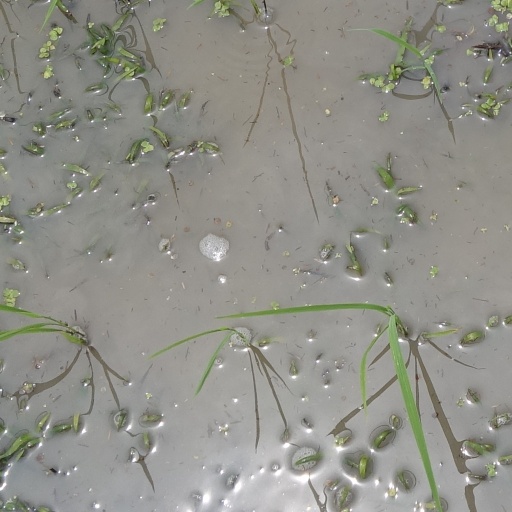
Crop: rice